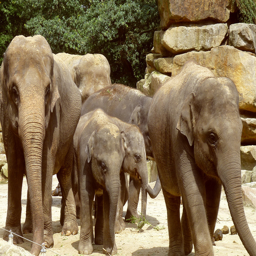
A herd of elephants move through their enclosure at the zoo.
several elephants walking on gravel at a zoo
Elephants stand in an enclosure with trees and a pile of rocks in the background.
A group of elephants of different sizes walking together on dirt with a rock formation and trees in the background.
a herd of elephants walking among the rocks